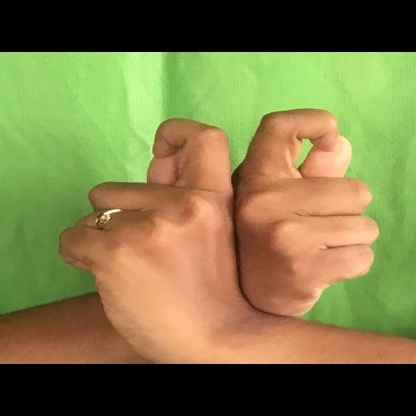
Mudra: Berunda